Brandon Sutter

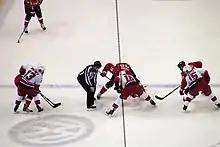
Sutter (centre foreground) taking a face-off against Dave Steckel, December 2009

After a brief stint with Carolina's then-American Hockey League (AHL) affiliate, the Albany River Rats, at the end of his 2007–08 WHL season, Sutter debuted in the NHL with the Hurricanes in 2008–09. On October 23, 2008, he scored his first NHL goal against Marc-André Fleury of the Pittsburgh Penguins. The next game, on October 25, Sutter suffered a concussion after a collision with Doug Weight of the New York Islanders. Sutter had his head down as he was leaning forward for a loose puck in the neutral zone when Weight caught him with his shoulder. Although the hit was ruled as legal and Weight was not assessed any penalty, it re-sparked the debate in the NHL on head shots. Sutter returned to the line-up after missing eight games.